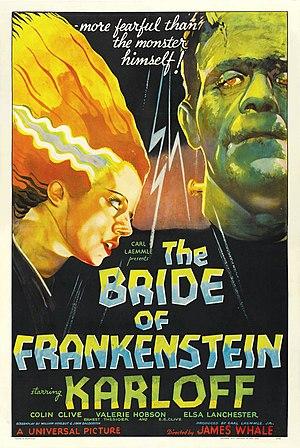
Le roman de Mary Shelley Frankenstein ou le Prométhée moderne, paru en 1818, a très tôt connu le succès. Ceci a amené des artistes et auteurs de toutes domaines à adapter le roman avec plus ou moins de fidélité ou à s'inspirer des personnages de Victor Frankenstein et du monstre qu'il a créé. De très nombreuses pièces de théâtre mais aussi de nombreux films, des bandes dessinées, des dessins animés, des jeux vidéo et des romans attestent de la perpétuation du mythe de Frankenstein dans l'imaginaire collectif.